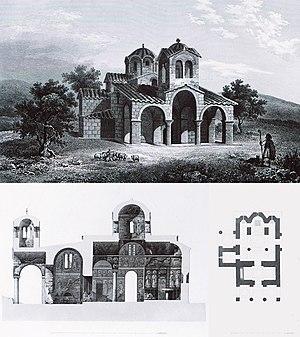
Vue, plan et coupe de l'église de Samari. Cette église, la plus complète et la mieux conservée de toutes celles que nous avons vues en Grèce, est remarquable par la complication de ses combles qui lui donnent un caractère très-pittoresque. Comme tous les monuments de ce genre, sa construction se compose de moellons et de briques liés par un mortier de terre et de chaux. A l'intérieur, qui est entièrement couvert de peintures à fresque, représentant des sujets tirés de l'Ecriture-Sainte, sont deux colonnes en marbre veiné, supportant l'un des côtés de la coupole du milieu
L’expédition de Morée est le nom donné à l’intervention terrestre de l’armée française dans le Péloponnèse entre 1828 et 1833, lors de la guerre d'indépendance grecque, afin de libérer la région des forces d'occupation turco-égyptiennes. Elle est également accompagnée d'une expédition scientifique mandatée par l'Institut de France.